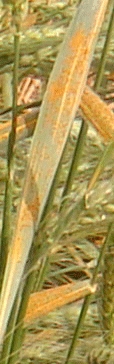
Label: Wheat___Brown_Rust